Albert Vandeplancke

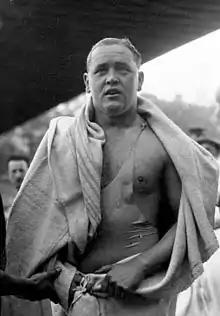
Albert Vandeplancke in 1931

Albert Désiré Vandeplancke (2 January 1911 – 1 April 1939) was a French water polo player and freestyle swimmer who competed at the 1928 Summer Olympics. He won a bronze medal with the French water polo team, and failed to reach the finals of the 400 metre and 4×200 metre swimming events.